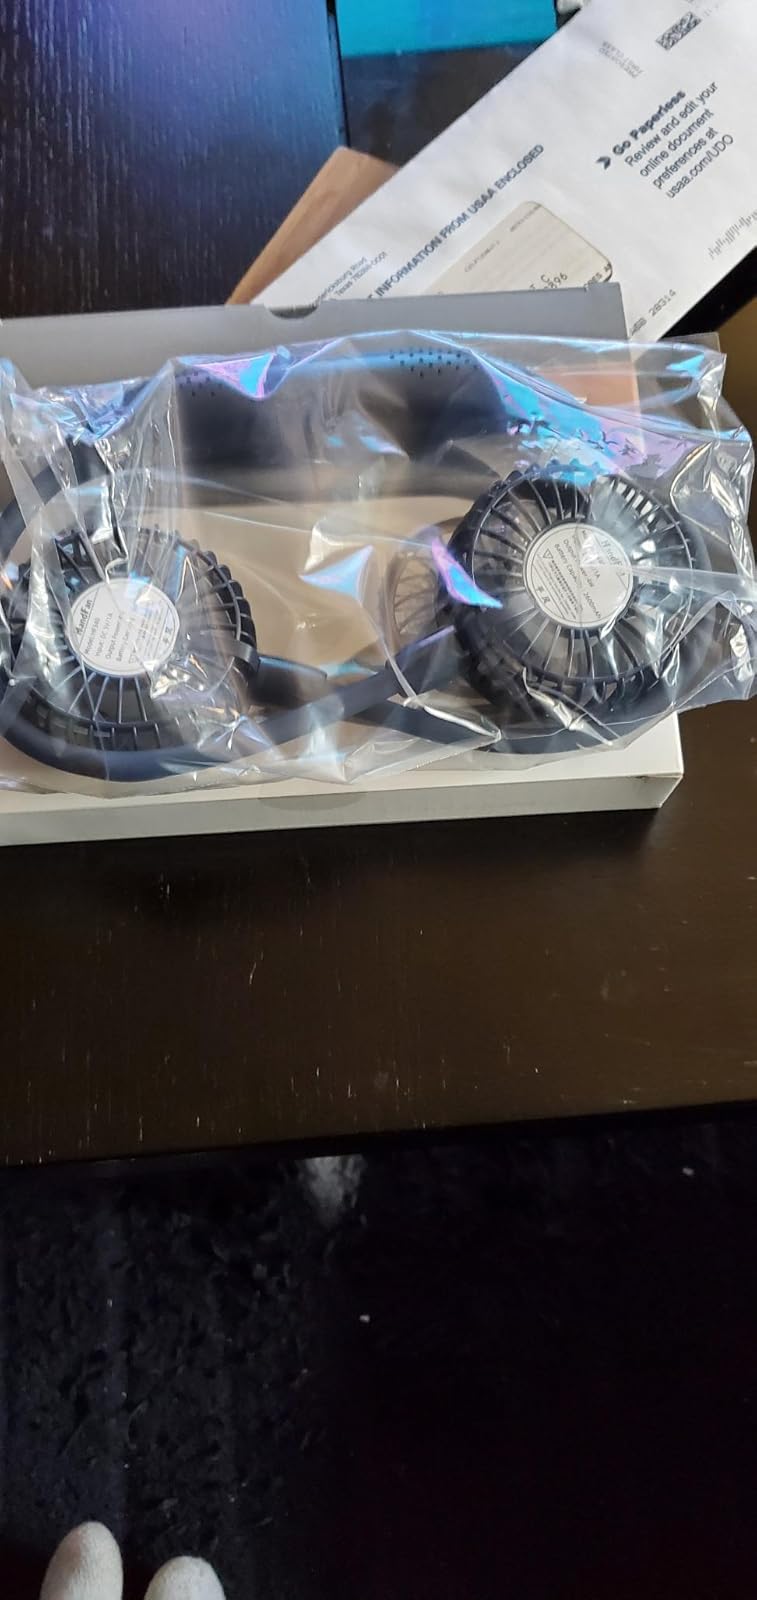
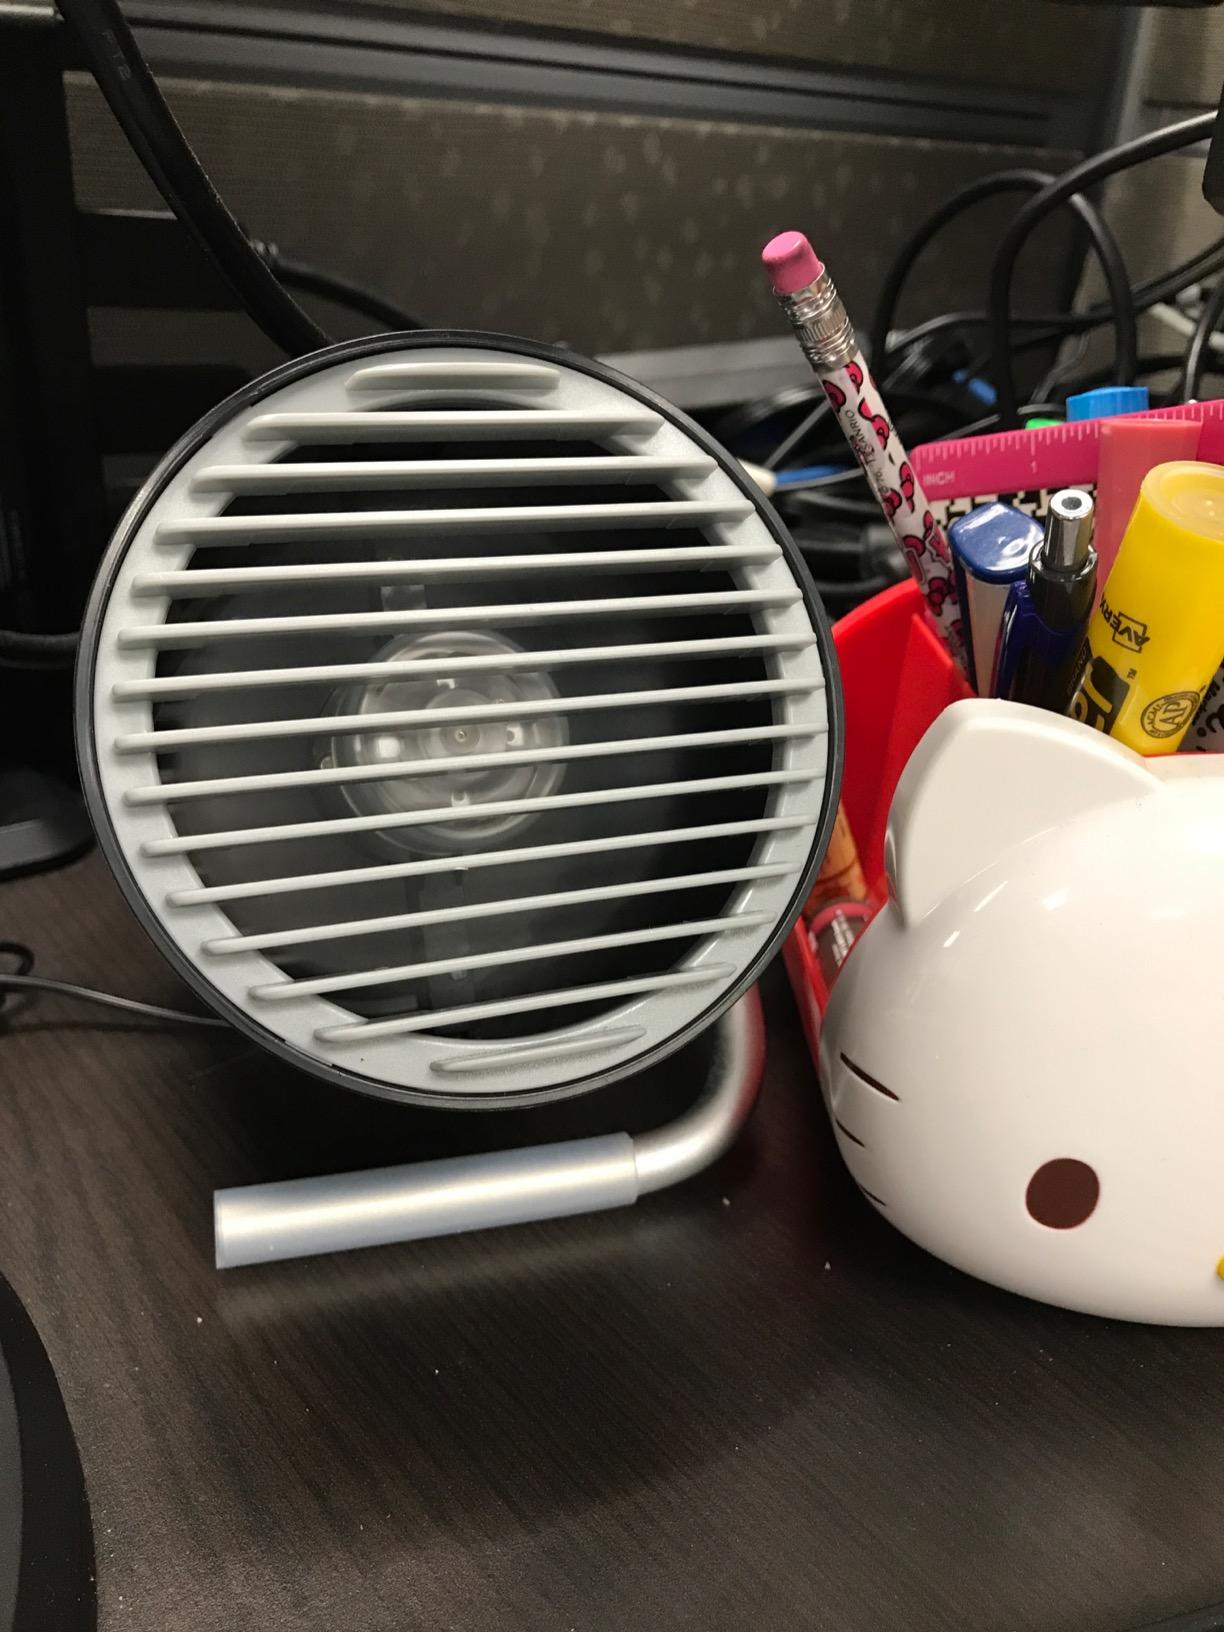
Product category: fan
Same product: no